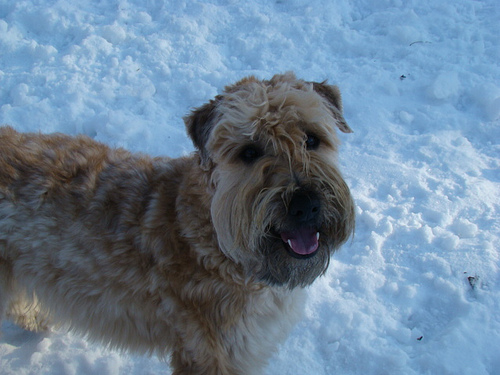
Animal: dog
Breed: wheaten_terrier